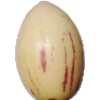
Label: pepino